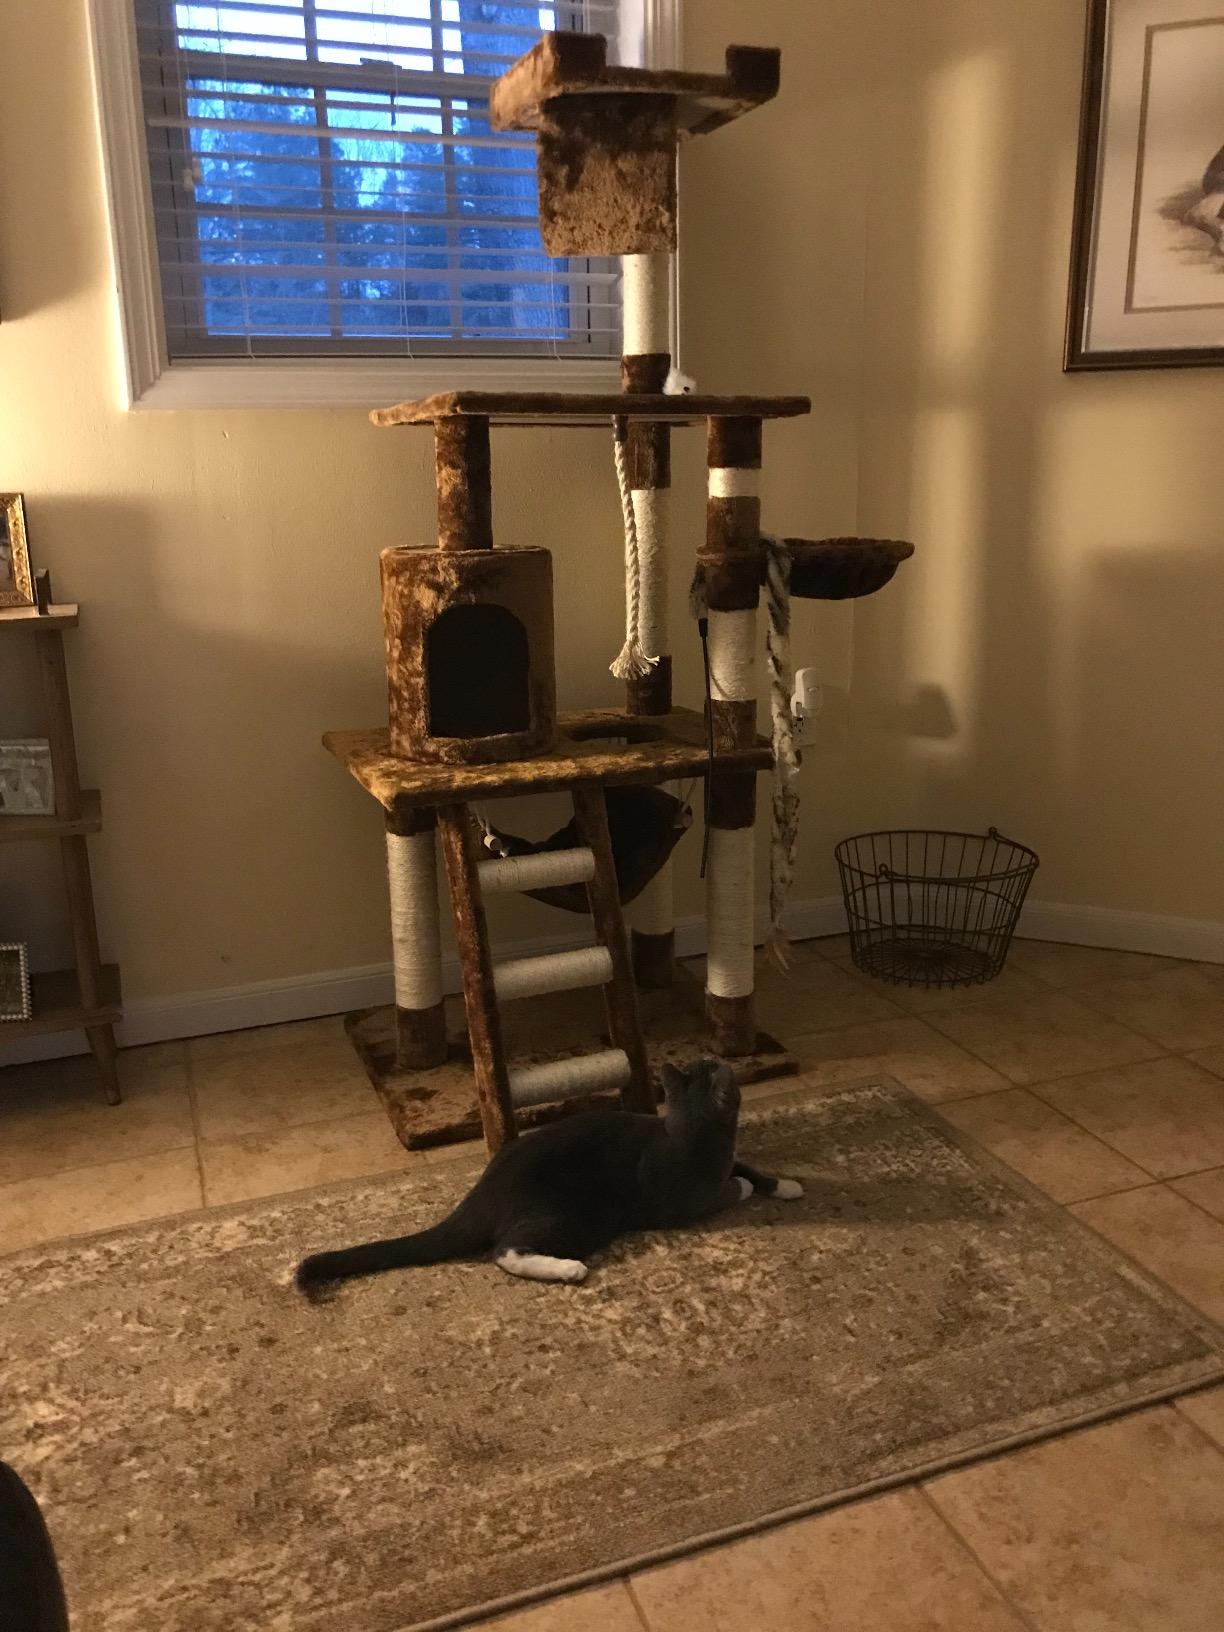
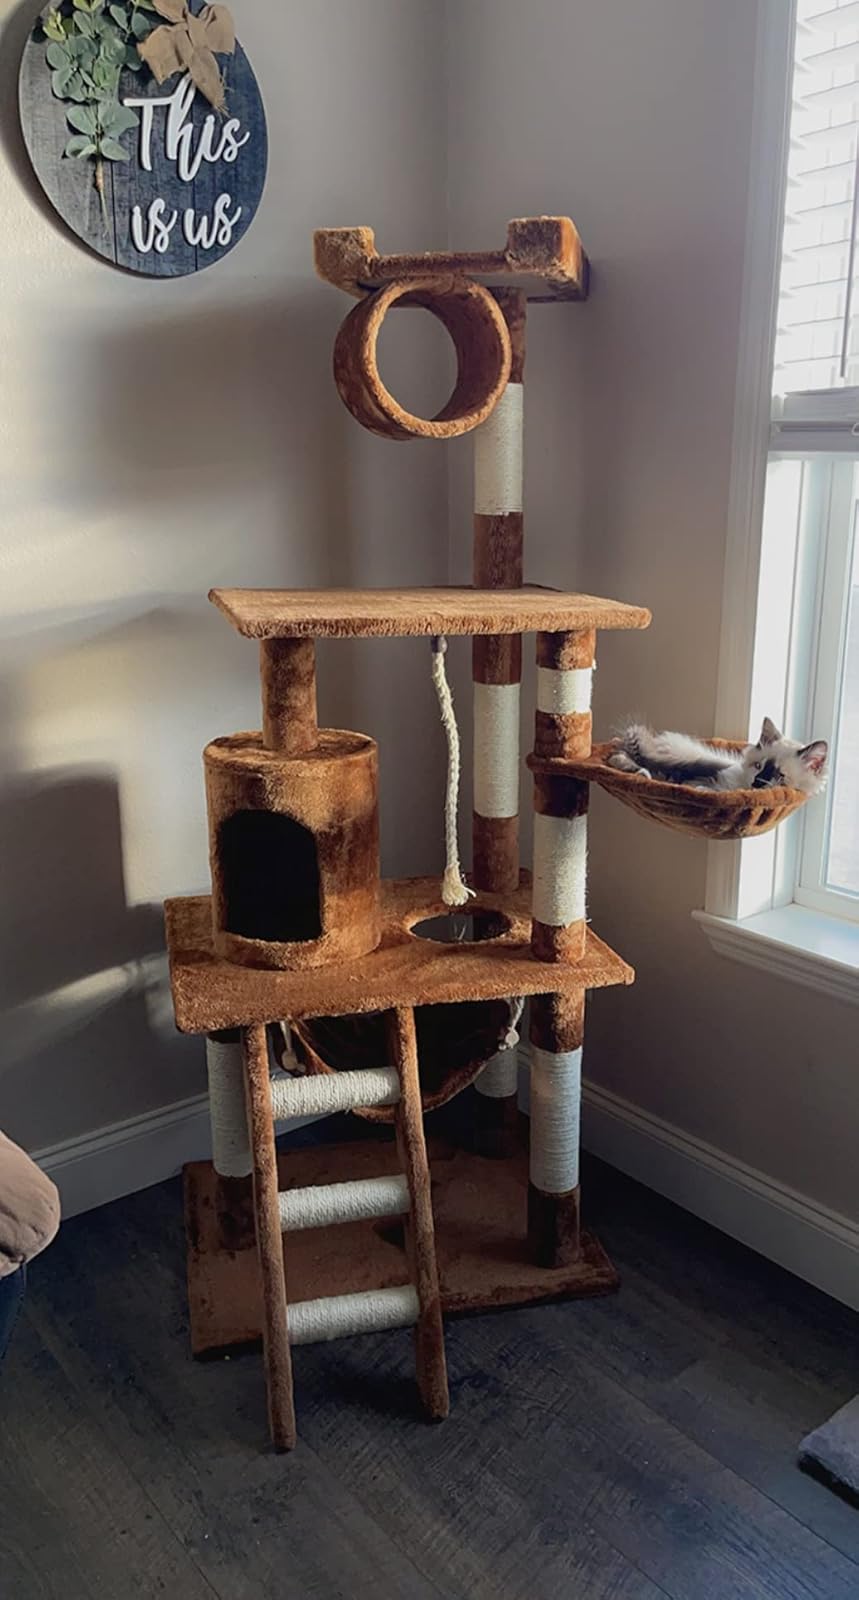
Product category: items_cat tree
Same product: yes